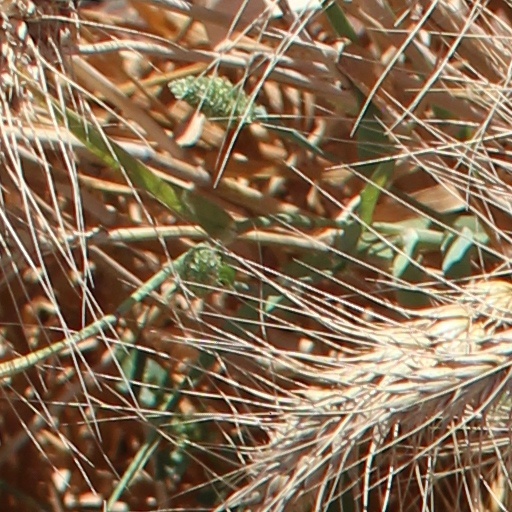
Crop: wheat